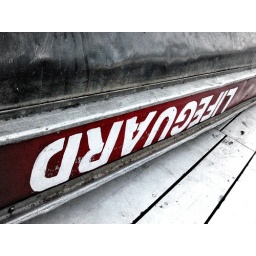
my first foray into post processing...i really wanted the red to pop against the steel and the white washed pier...